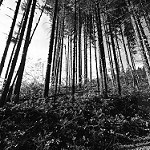
Label: B & W